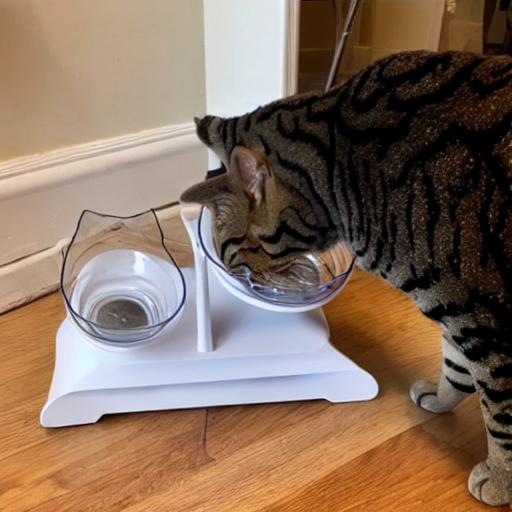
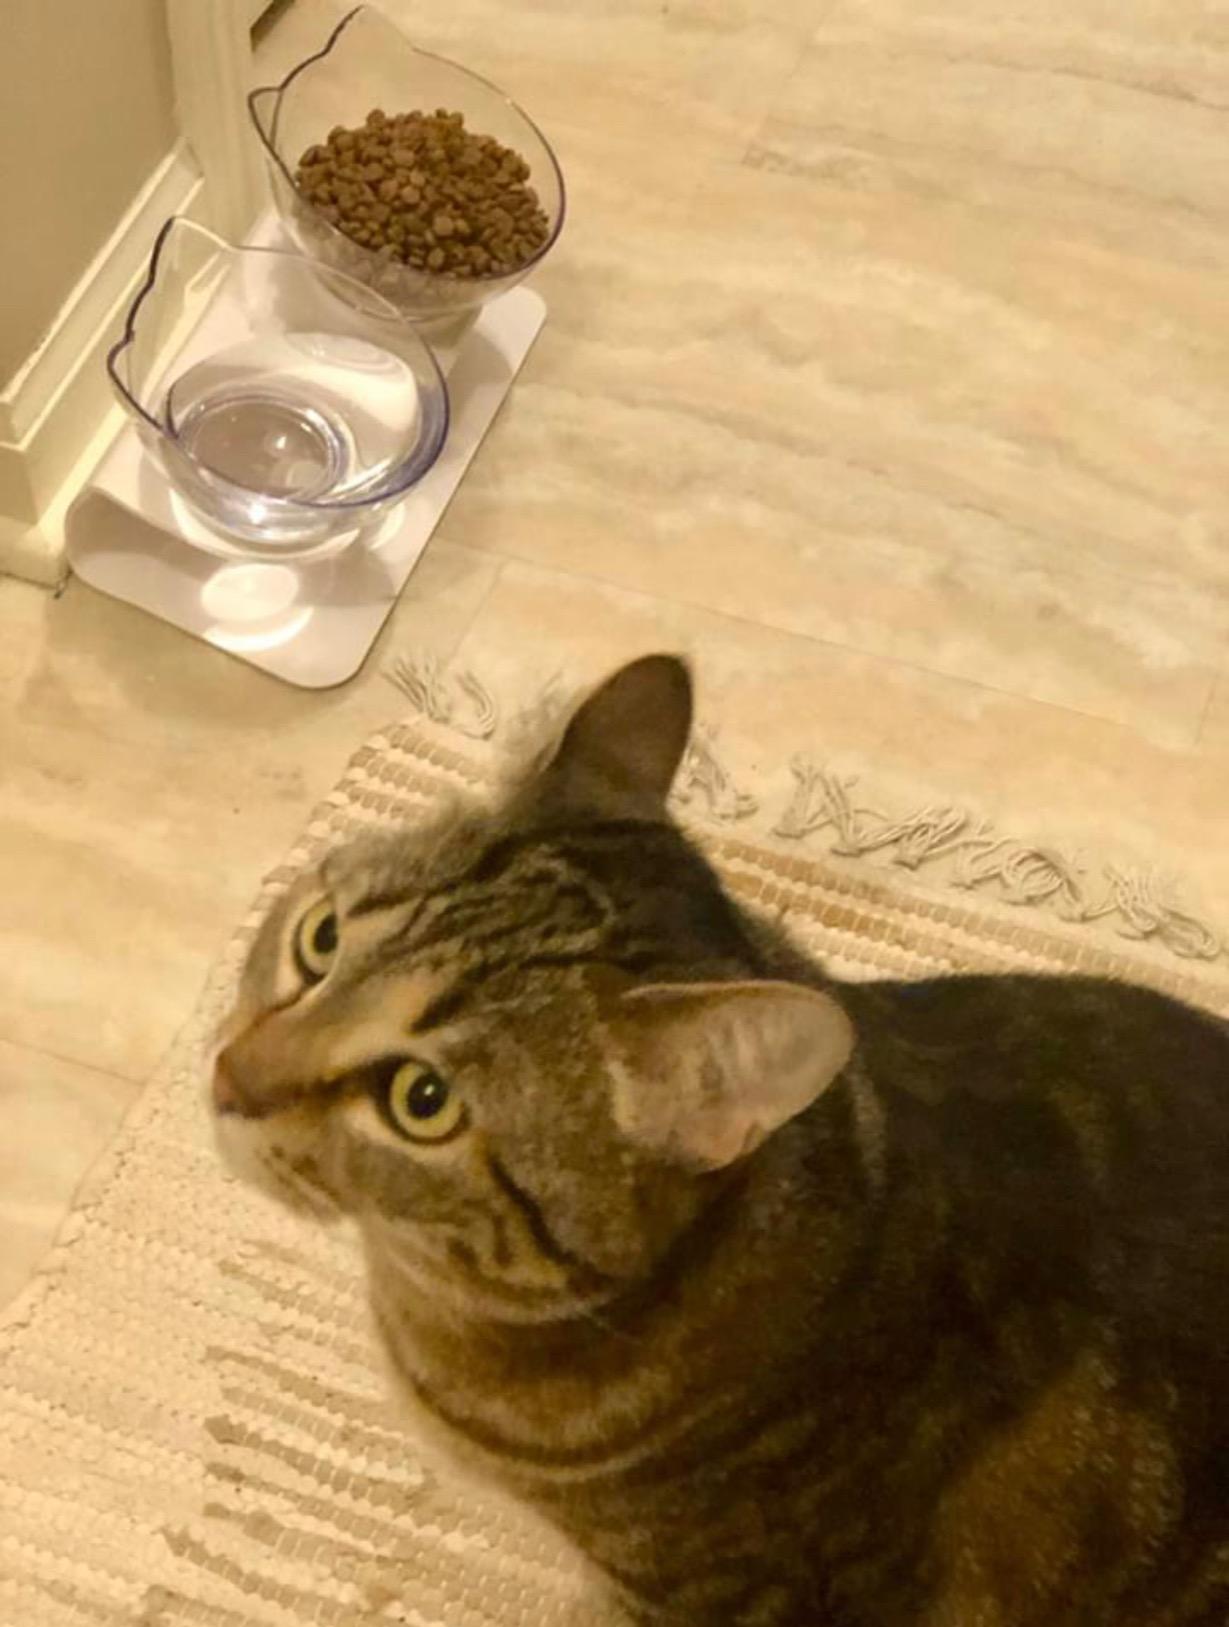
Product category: items_bowl
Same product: no